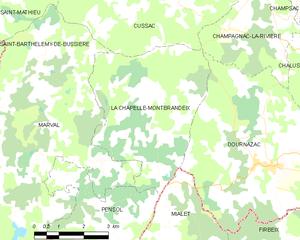
Carte des communes françaises La Chapelle-Montbrandeix
La Chapelle-Montbrandeix est une commune française située dans le département de la Haute-Vienne en région Nouvelle-Aquitaine.